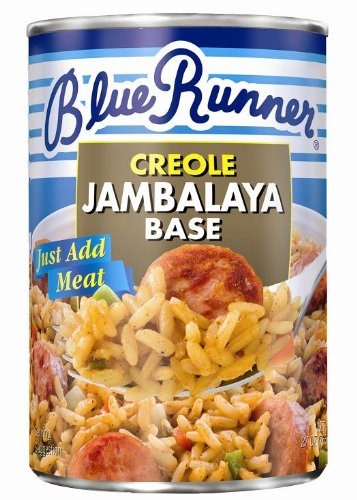
Item Name: Blue Runner Jambalaya
Bullet Point 1: Enjoy delicious Blue Runner Jambalaya Base
Bullet Point 2: Includes THREE 25-ounce cans
Product Description: Enjoy this delicious south Louisiana classic dish with Blue Runner's Creole Jambalaya Base. Package Directions: Shake can, open and pour into a stockpot. Bring Blue Runner Jambalaya Base to a boil. Then add 1.5 cups uncooked rice (can use white or brown rice), 1 pound of your favorite combination of chopped meat (sausage, cooked chicken, ham, and/or seafood). Cover, reduce heat and simmer for about 20 minutes, stirring occasionally until rice is cooked.
Value: 25.0
Unit: Ounce

Price: 9.45